Armenians

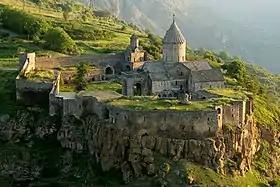
Ancient Tatev Monastery

In 885 CE the Armenians reestablished themselves as a sovereign kingdom under the leadership of Ashot I of the Bagratid Dynasty. A considerable portion of the Armenian nobility and peasantry fled the Byzantine occupation of Bagratid Armenia in 1045, and the subsequent invasion of the region by Seljuk Turks in 1064. They settled in large numbers in Cilicia, an Anatolian region where Armenians were already established as a minority since Roman times. In 1080, they founded an independent Armenian Principality then Kingdom of Cilicia, which became the focus of Armenian nationalism. The Armenians developed close social, cultural, military, and religious ties with nearby Crusader States, but eventually succumbed to Mamluk invasions. In the next few centuries, Djenghis Khan, Timurids, and the tribal Turkic federations of the Ak Koyunlu and the Kara Koyunlu ruled over the Armenians.